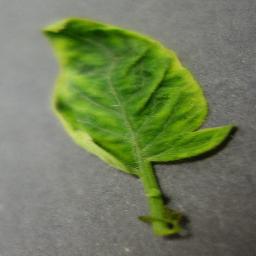
Label: Tomato___Tomato_Yellow_Leaf_Curl_Virus